Erkelenz

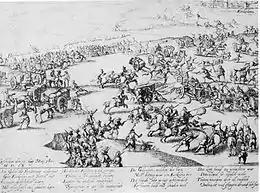
Siege of Erkelenz during the War of the Jülich succession in 1610

Lasting peace did not, however, return to the land and several times epidemics struck the town. In 1580 it was almost completely depopulated by the plague. During the Spanish-Dutch War in 1607, Dutch troops took the town and plundered it. After Erkelenz had been unsuccessfully besieged in 1610 during the Jülich-Cleves War of Succession, the army of the French king, Louis XIV, allied with the troops of the Archbishop of Cologne, was finally in a position to take the town on the evening of 9 May 1674. This attack which took place during the French-Dutch War only succeeded on the fourth assault using the newly invented cannons, when two of the four gates fell. On that day, the town ceased to be a fortification. The attackers are reported to have lost 400 dead, the defenders just six. The invaders forced the townsfolk to breach the walls and blew up the Bellinghoven and Oerath gates, both of which blocked free passage to the Netherlands.